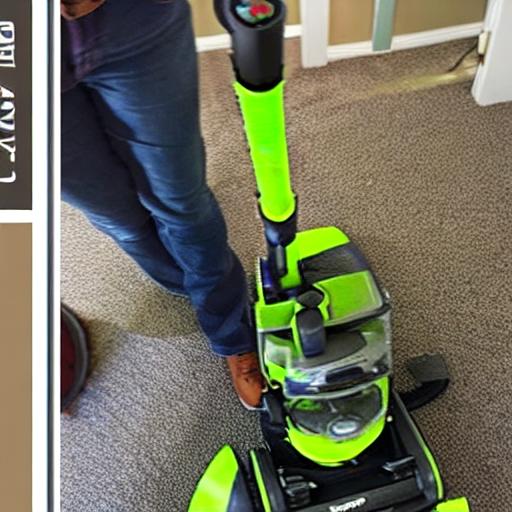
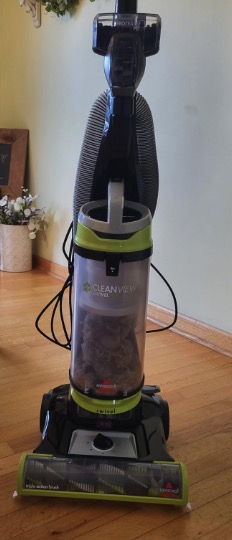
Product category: items_vacuum
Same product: no